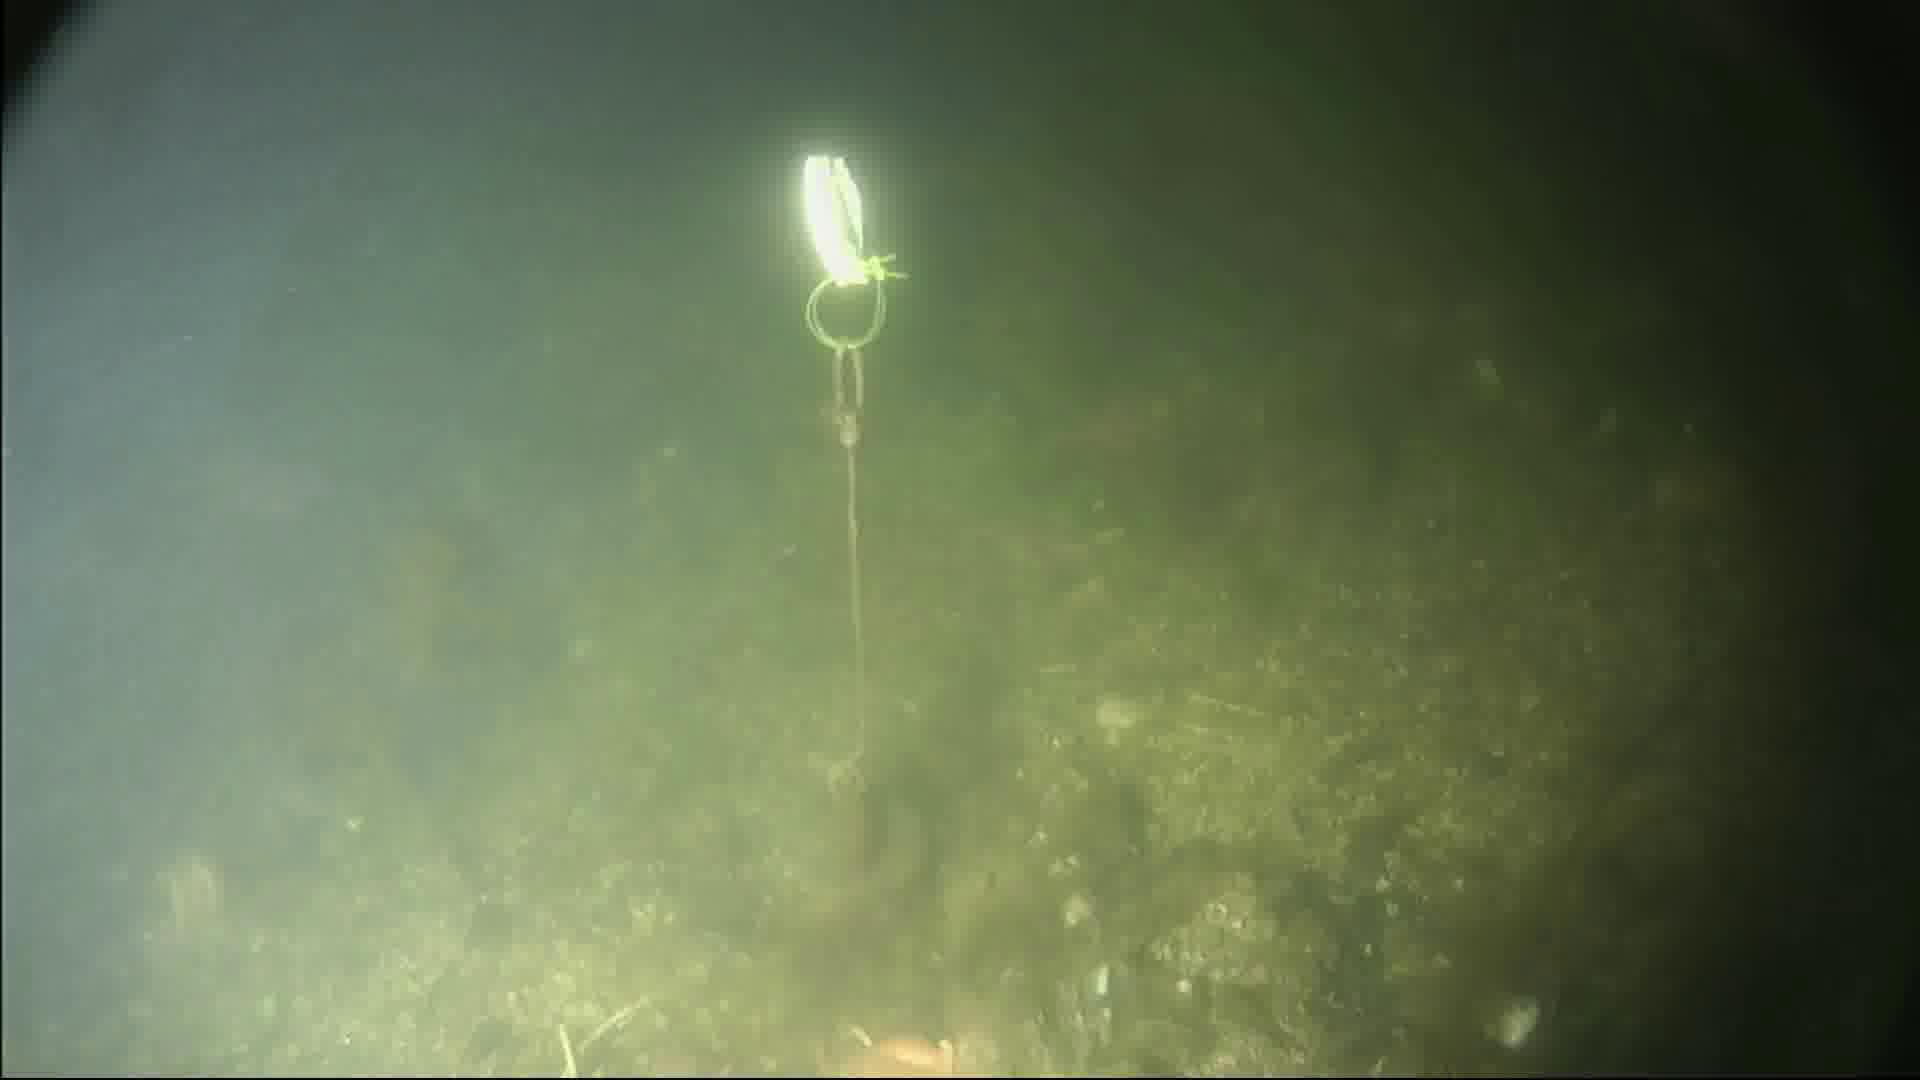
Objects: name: starfish